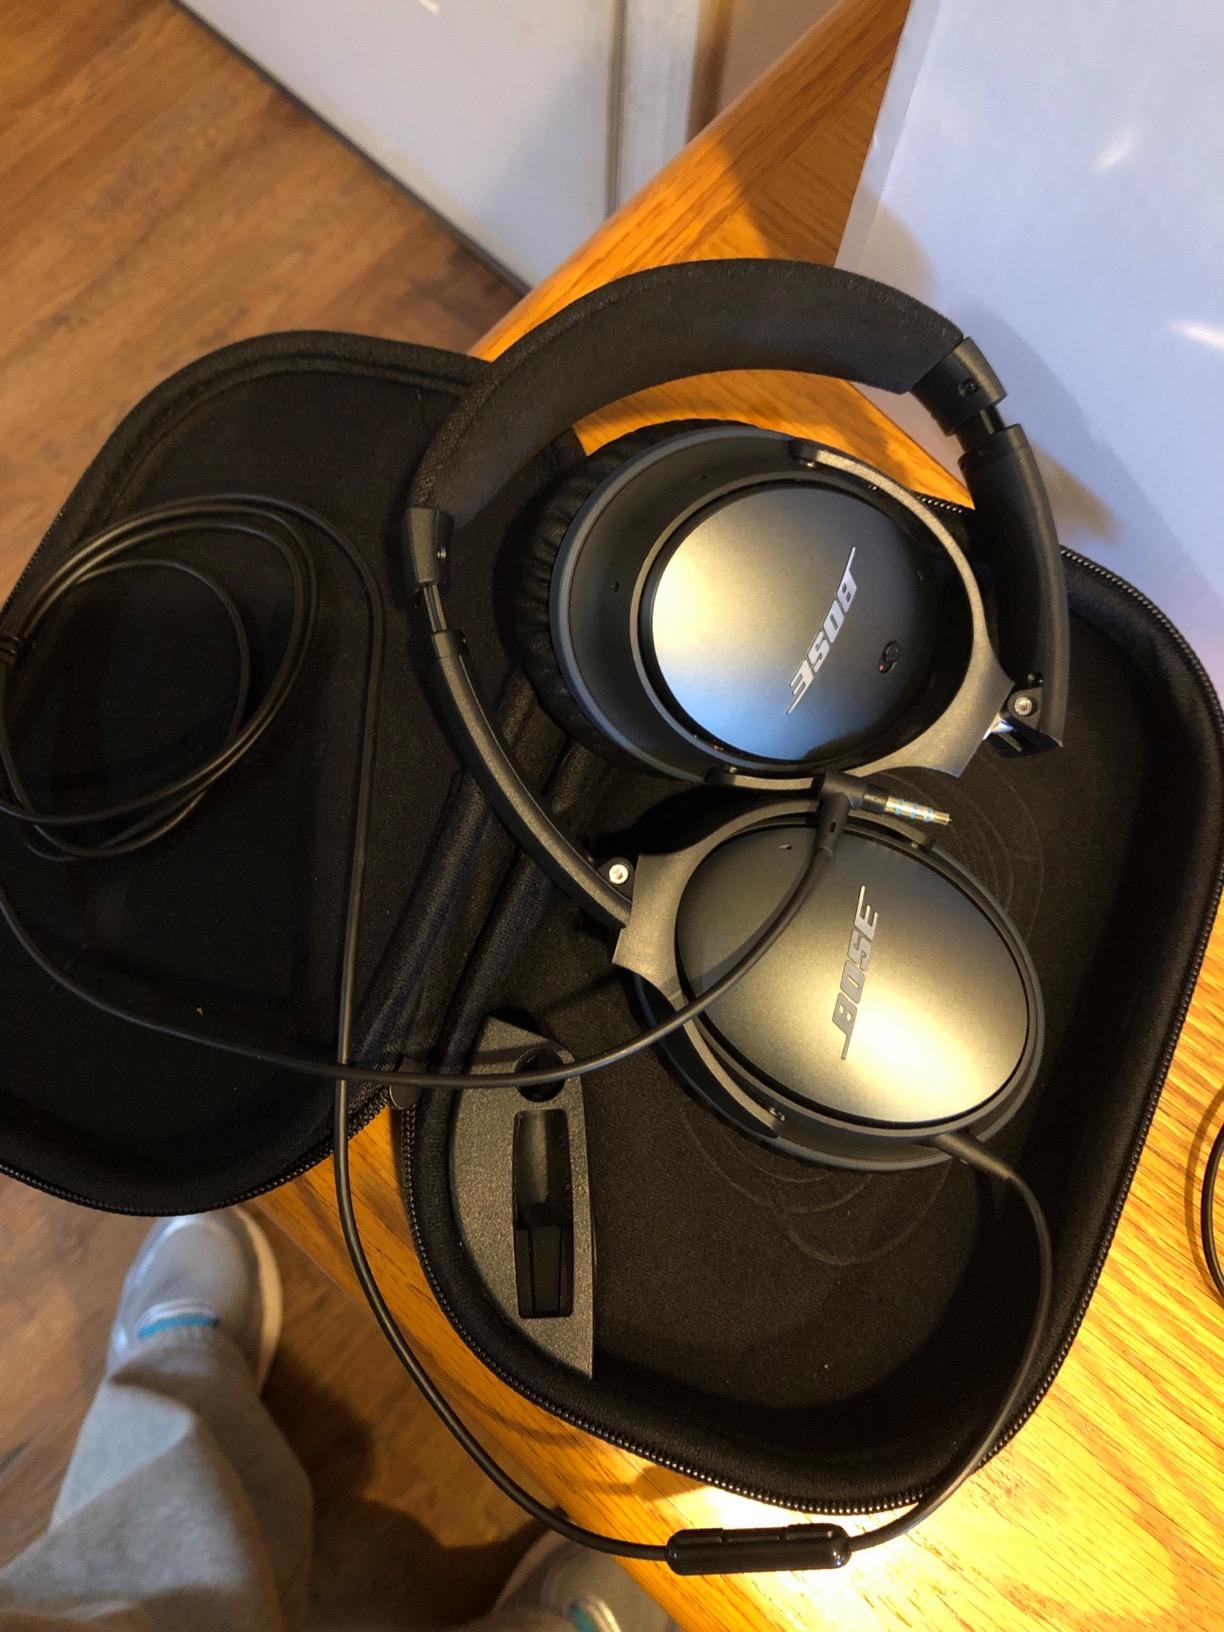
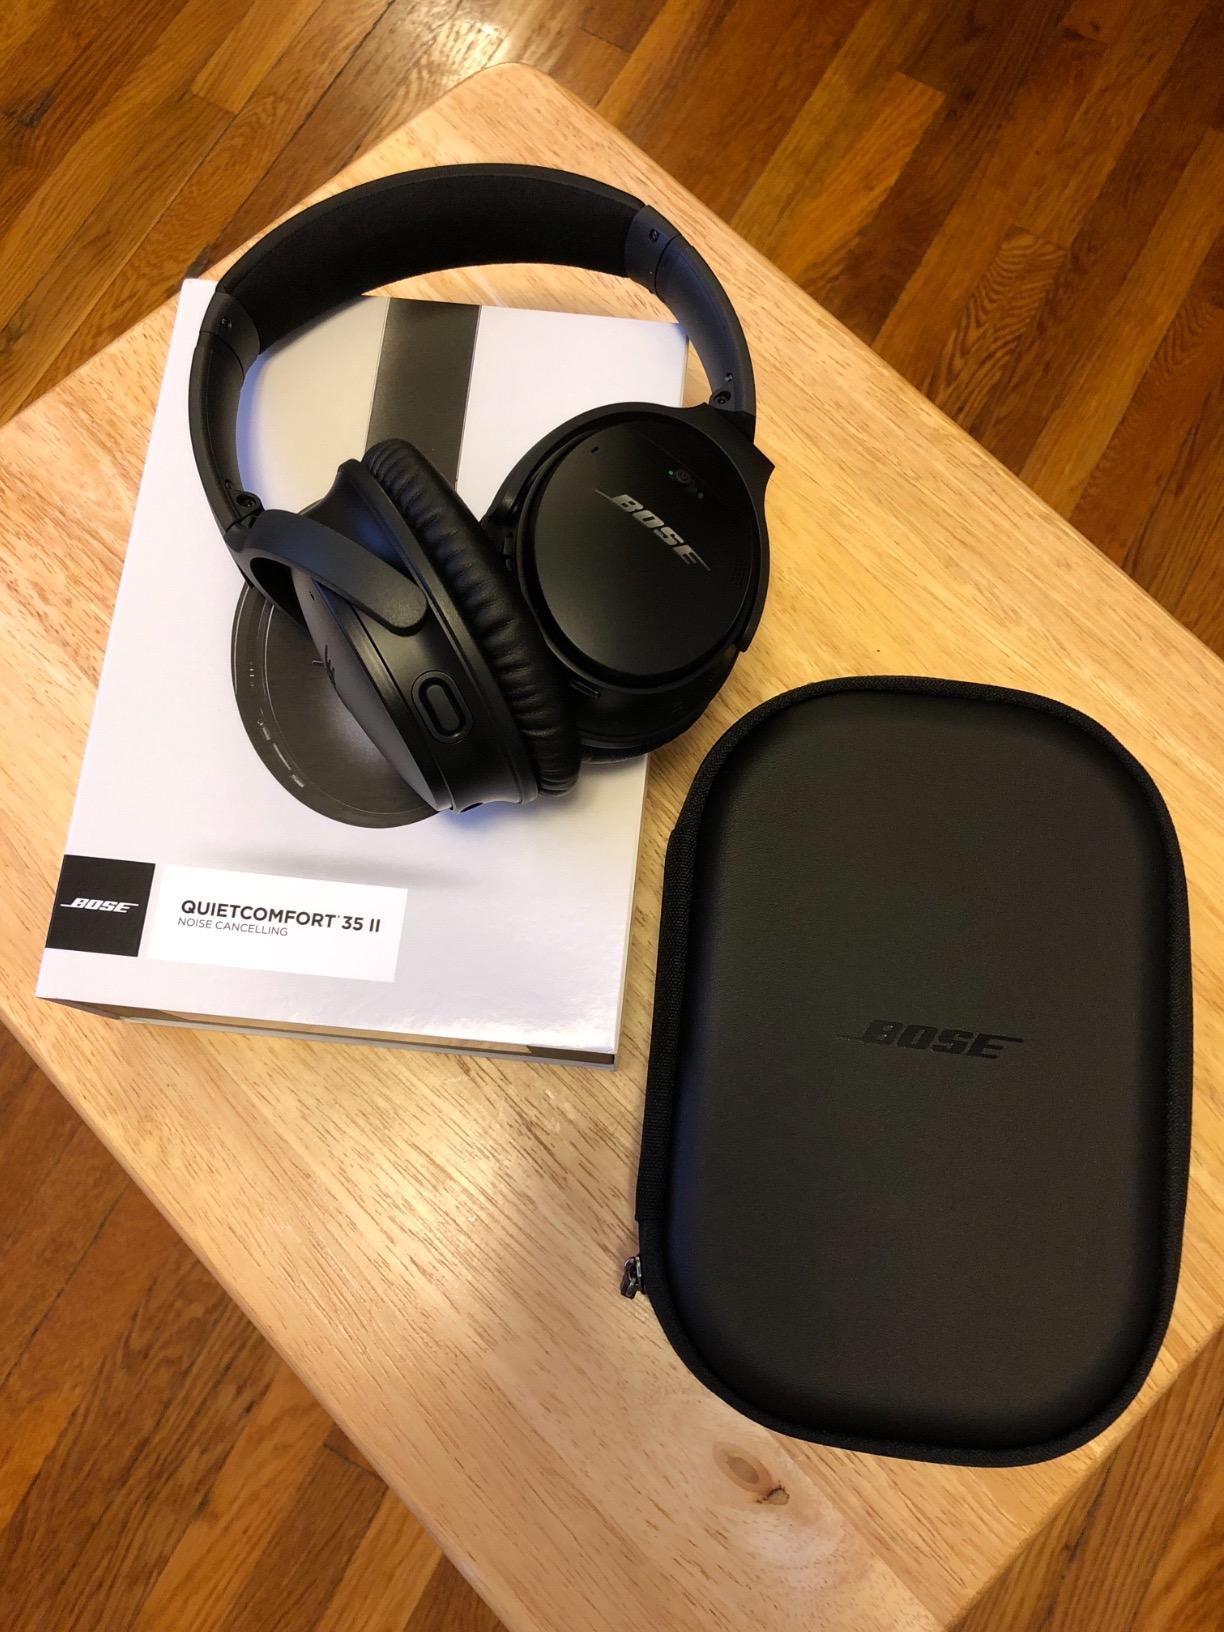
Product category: headphones
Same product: no